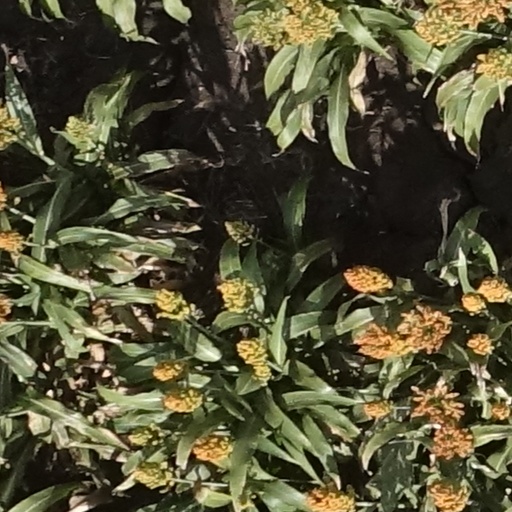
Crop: sorghum